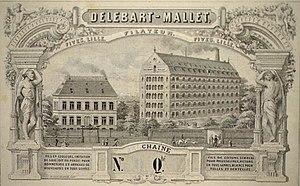
La famille Delebart-Mallet est la fondatrice d’un des principaux ensemble de filatures de coton de la région lilloise connaissant son apogée au début du XXᵉ siècle, progressivement disparu jusqu’à la fermeture en 2001 de sa dernière unité de fabrication, l’usine de la cotonnière d’Hellemmes à l’issue d’un conflit social.